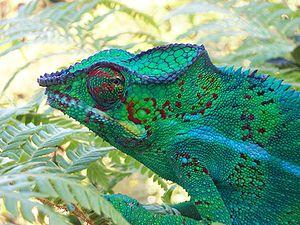
Furcifer pardalis Caméléon (mâle), Le Tampon, La Réunion
Le Tampon est une commune de l'île de La Réunion, la quatrième plus importante en nombre d'habitants.
Furcifer est un genre de sauriens de la famille des Chamaeleonidae.